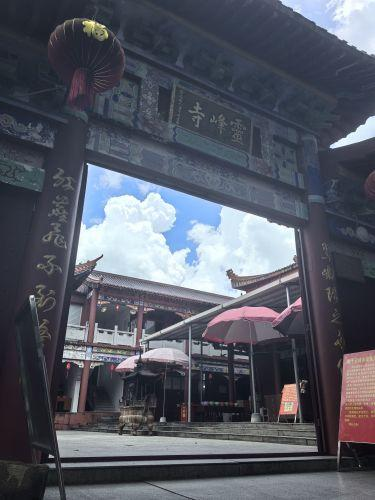
地标名称：灵峰寺
所在城市：防城港市·防城区